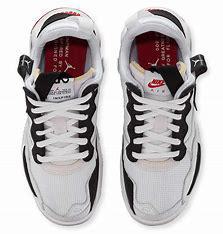
Brand: Jordan
Model: MA2